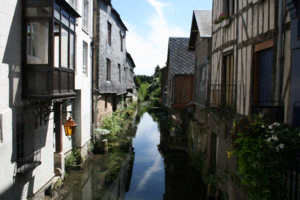
La Risle à Pont-Audemer (27)
Voici la liste des communes participant au concours des villes et villages fleuris, qui ont une ou plusieurs fleurs aux résultats obtenus fin 2019.
Pont-Audemer est une ancienne commune française située dans le département de l'Eure, en Normandie. Elle fait partie du parc naturel régional des Boucles de la Seine normande.